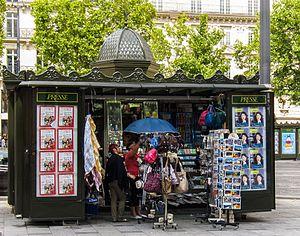
Un kiosque désigne dans la société de cour royale ou princière européenne dès le milieu de l'époque moderne un pavillon de jardin ouvert de multiples côtés vers le paysage jardiné. Sa construction dépasse ses modèles originels issus du palais stambouliote de Topkapi au XIVᵉ siècle ainsi que le lieu d'édification quitte les jardins à la mode orientaliste ou d'inspiration orientale turco-persane, pour s'appliquer à un lieu offert au divertissement : point de vue abrité, belvédère, place de musique, de danse ou de fêtes, lieu d'observation de festivités dans les jardins, lieu de contemplation ou de récréation...